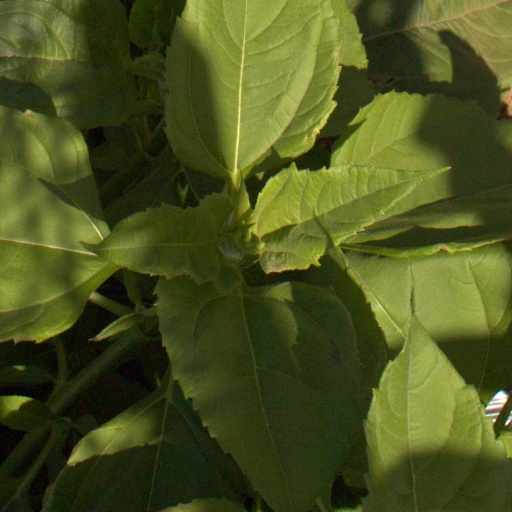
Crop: Jerusalem artichoke